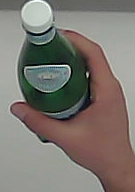
Product: sanpellegrino_water